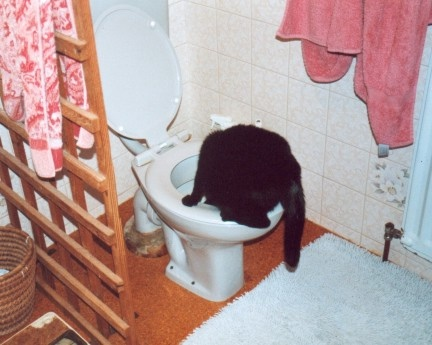
a black cat has its head in a white toilet
A black cat with it's head inside of a toilet bowl.
A cat is on the toilet and drinking from it.
A cat in the bathroom drinking toilet water.
A black cat balances on the rim of a toilet seat.